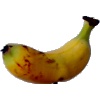
Label: banana_lady_finger